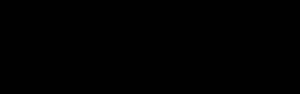
Warwick est un fabricant allemand de guitares basses et d'amplificateurs pour basses. Les basses Warwick sont reconnues par la communauté des bassistes pour leurs bois exotiques, leur son particulier et la qualité de leur électronique.